Portuguese Socialist Party

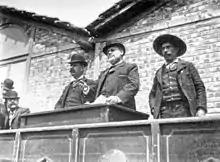
Portuguese Socialist Party leader Azedo Gneco speaking at a May 1 meeting, 1907

The party was founded in 1875. During its initial phase, it was heavily influenced by Proudhonism and rejected revolutionary Marxism. In 1919 the leftwing of the party broke away (that group would merge with anarcho-syndicalists to form the Portuguese Maximalist Federation, which became the Portuguese Communist Party). The Socialist Party lacked mass support. The trade union movement was led by anarchists and was not affiliated with the socialist International Federation of Trade Unions.